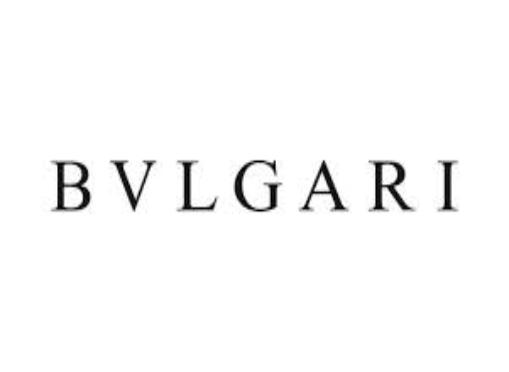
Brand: Bulgari
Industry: Clothes